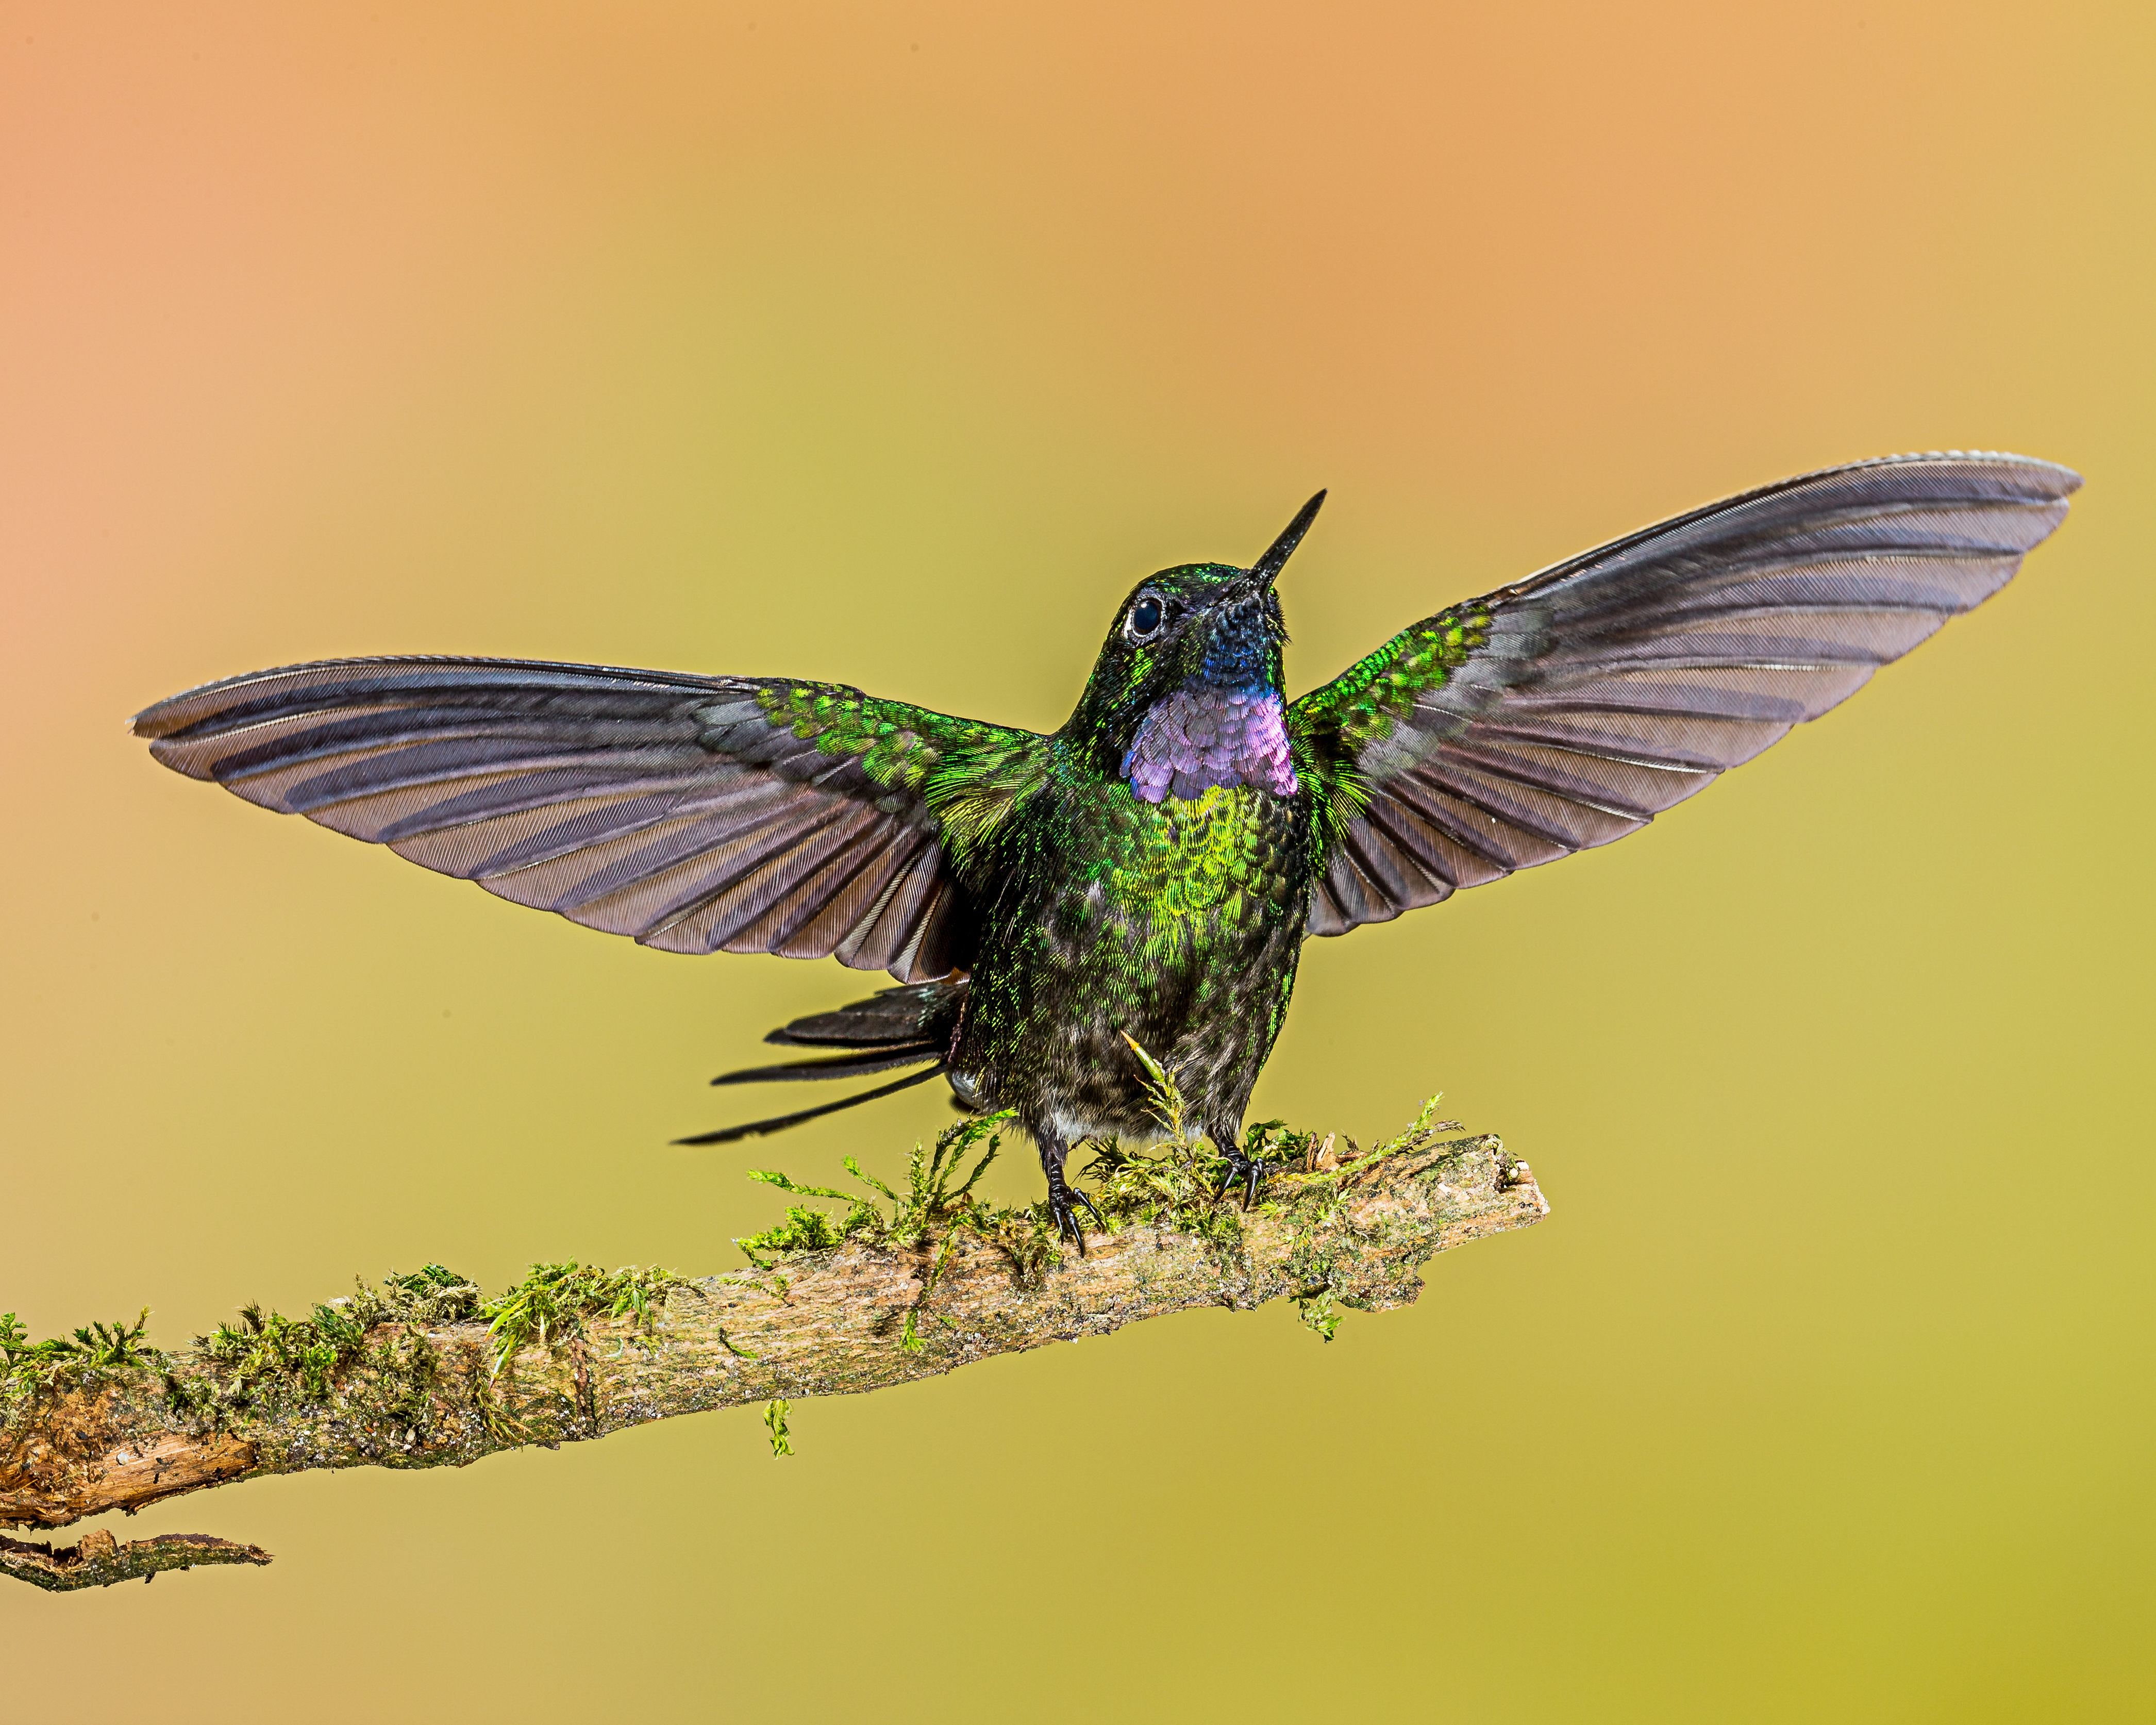
bird, wing, wildlife, insect, hummingbird, fauna, landing, andymorffew, morffew, naturethroughthelens, guangolodge, ecuador, tourmalinesunangel, pollinator, perching bird